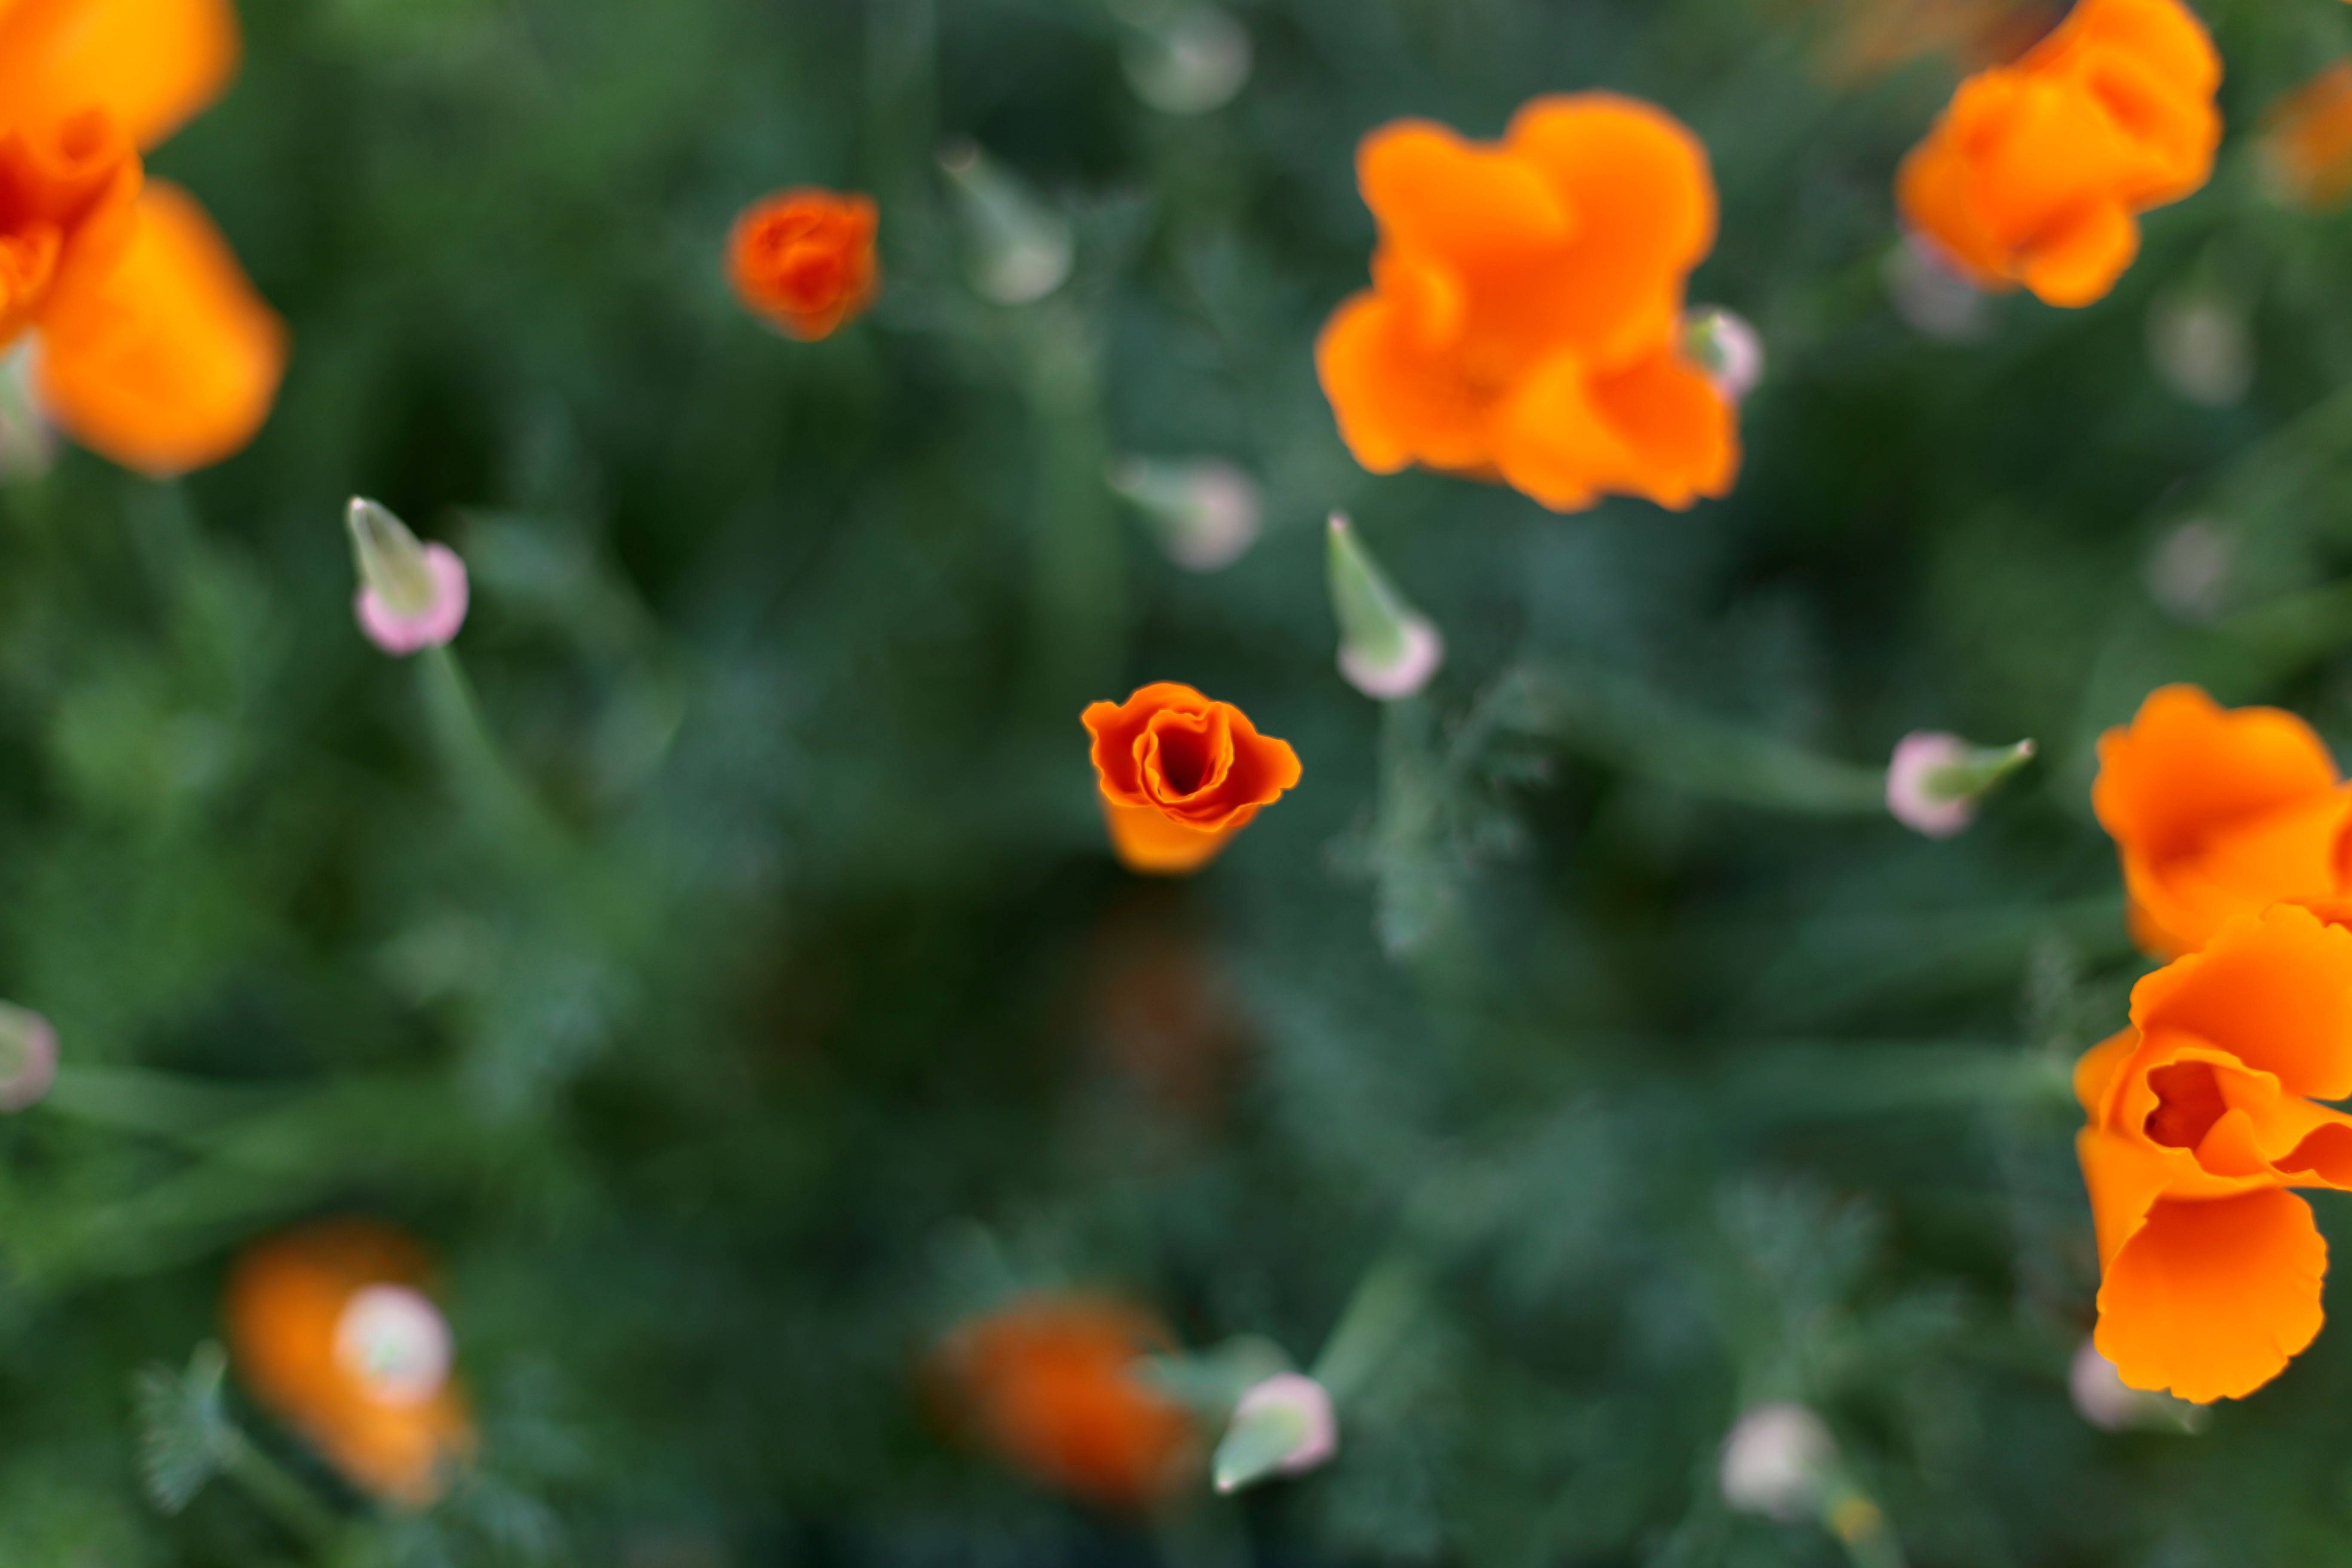
nature, plant, flower, petal, macro, botany, yellow, flora, wildflower, flowers, 2016, gardens, poppy, ef50mmf14usm, kew, macro photography, flowering plant, eschscholzia californica, annual plant, land plant